The Adventures of Buckaroo Banzai Across the 8th Dimension

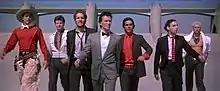
Getting the right look for the characters was an important part of the filmmaking and led costume designer Aggie Guerard Rodgers to raid LA stores looking for appropriate outfits. From left: New Jersey (Goldblum), Billy Travers (Santoro), Rawhide (Brown), Buckaroo (Weller), Reno (Serna), Pinky Carruthers (Vera) and Perfect Tommy (Smith).

Production designer J. Michael Riva had worked with Richter before and spent two years working on the look for "Banzai". He and Richter studied many kinds of art and literature for the film's look, including medical journals, African magazines, and Russian history. The inspiration for the look of the Red Lectroids came from Riva sporting a lobster on his nose. He wanted to base their alien form on Canadian-American paleontologist Dale Russell's "dinosauroid", an upright-posture dinosaur (based on what dinosaurs might have evolved into if they had survived), but modified the concept because it would have required prosthetics that would have immobilized the actors. Their makeup ultimately consisted of 12 separate pieces of latex appliances per alien. Each actor's makeup was unique, with casts taken of their faces. Riva consulted Russian history, as he wanted to give them a "baggy-suited, Moscow bureaucrat sort of image", yet influenced by contemporary Russian lifestyles; they went with greens, blues and yellows because, according to Riva, they are "sick and anemic."